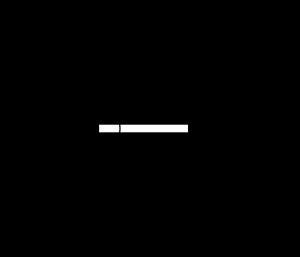
Un système de transmission flexible en courant alternatif, plus connu sous l'acronyme anglais de FACTS est un équipement d'électronique de puissance d'appoint utilisé pour contrôler la répartition des charges